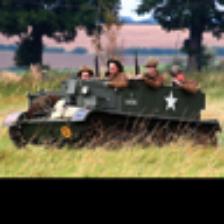
Label: NonHuman